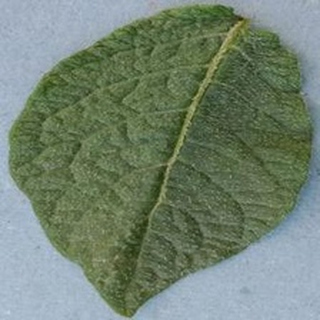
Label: healthy_potato